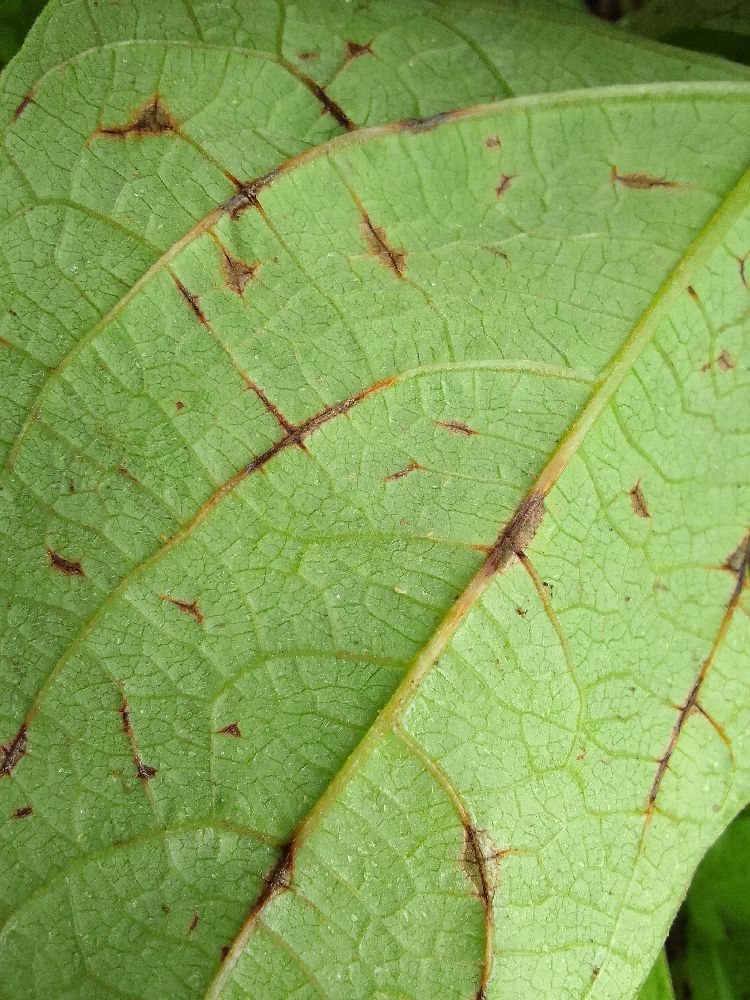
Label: anthracnose